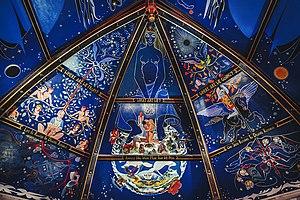
Alasdair Gray, né le 28 décembre 1934 à Glasgow et mort dans la même ville le 29 décembre 2019, est un romancier, poète, dramaturge et peintre écossais.